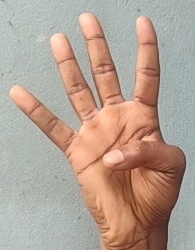
ASL sign: 4